List of municipalities in Galicia

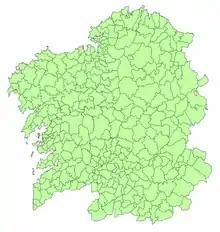
Municipalities in Galicia

The following list is of important municipalities in the Galicia, an autonomous community of Spain: